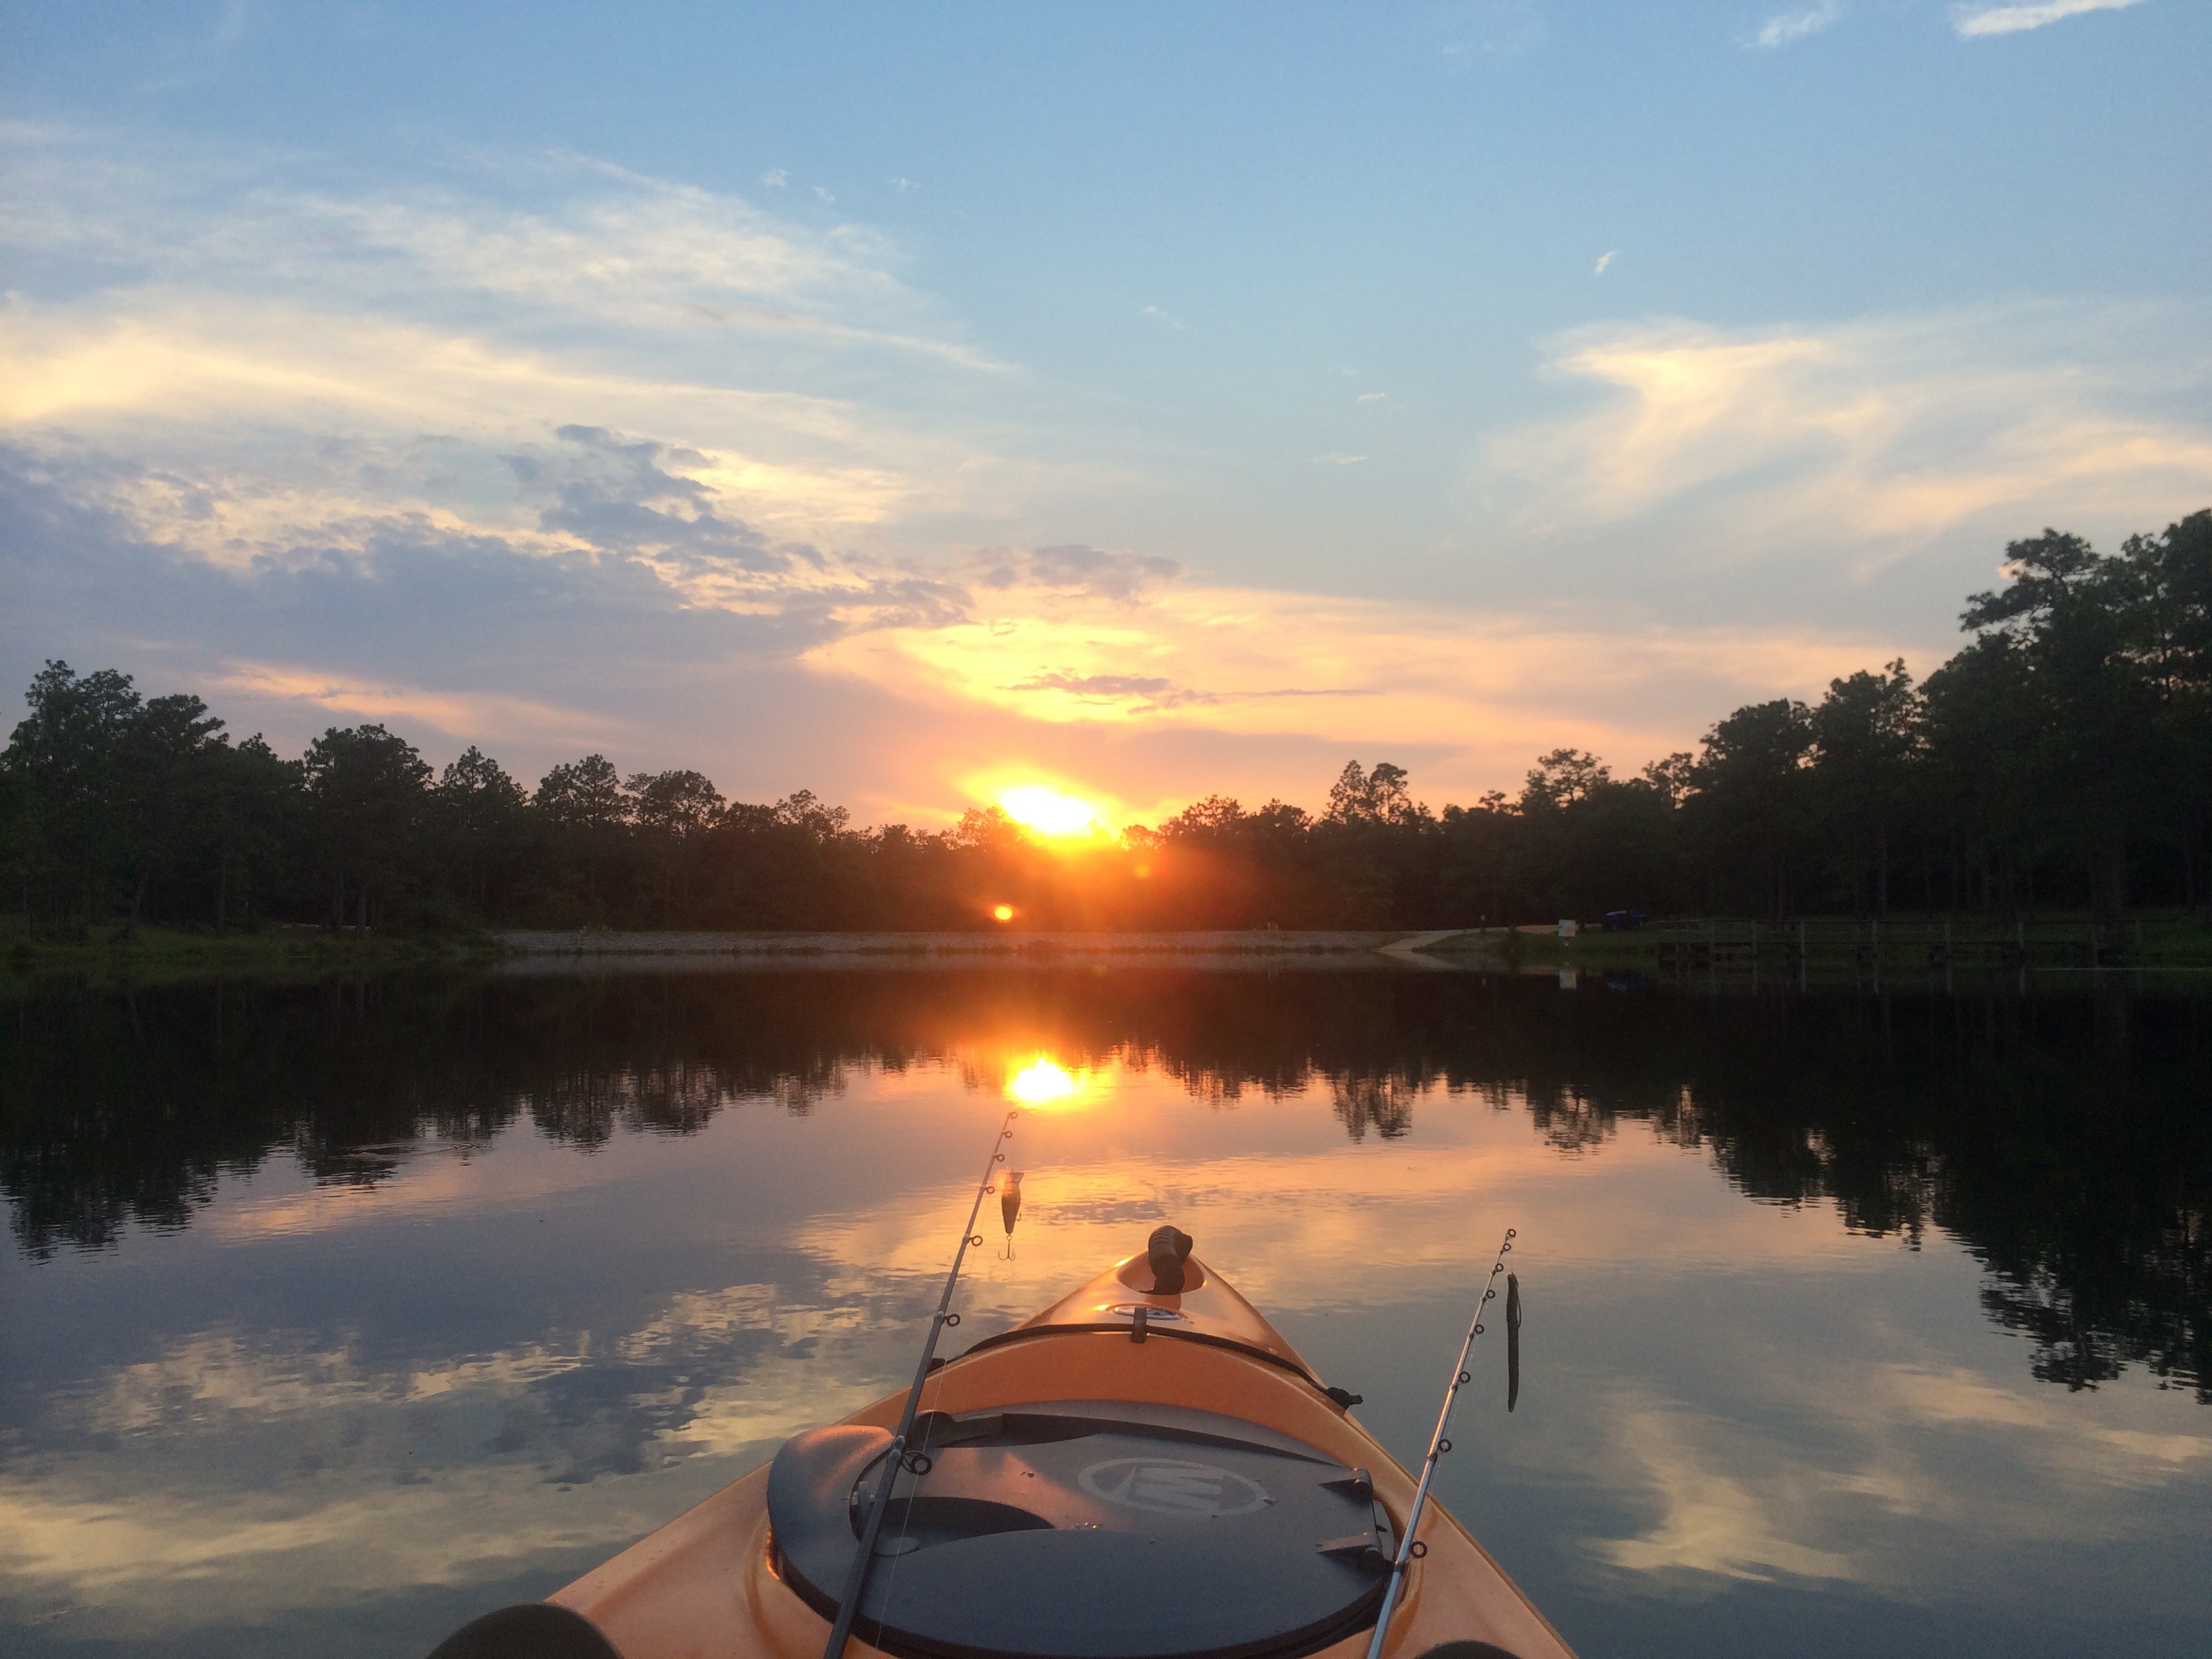
landscape, water, nature, outdoor, sky, sunrise, sunset, boat, sunlight, morning, lake, adventure, dawn, river, summer, recreation, dusk, evening, paddle, reflection, vehicle, fishing, kayak, activity, outdoors, fun, boating, beautiful, kayaking, watercraft, loch